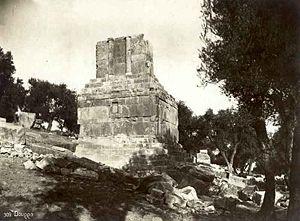
Le mausolée libyco-punique de Dougga, appelé aussi mausolée d'Atban, est l'une des pièces maîtresses du site archéologique de Dougga en Tunisie. Il s'agit de l'un des très rares exemples d'architecture royale numide en bon état de conservation, un autre exemple se situant à Sabratha dans l'actuelle Libye. Il est daté du IIᵉ siècle av. J.-C..
Dougga ou Thugga est un site archéologique situé dans la délégation de Téboursouk au Nord-Ouest de la Tunisie.